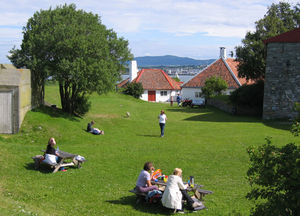
Munkholmen / Galleri
Munkholmen er en lille ø på 13 hektar som ligger ca. 2 km udenfor Trondheim centrum i Trondheimsfjorden.